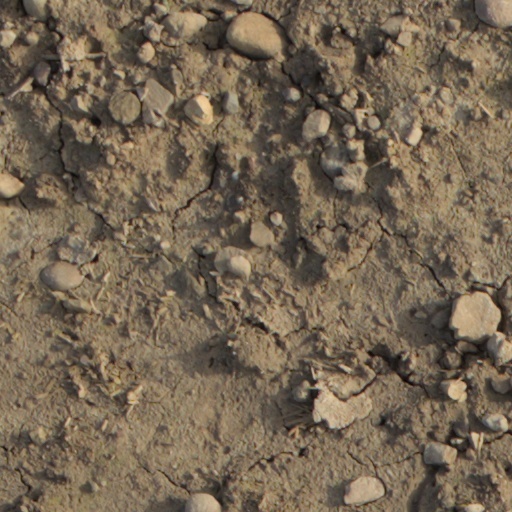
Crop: wheat